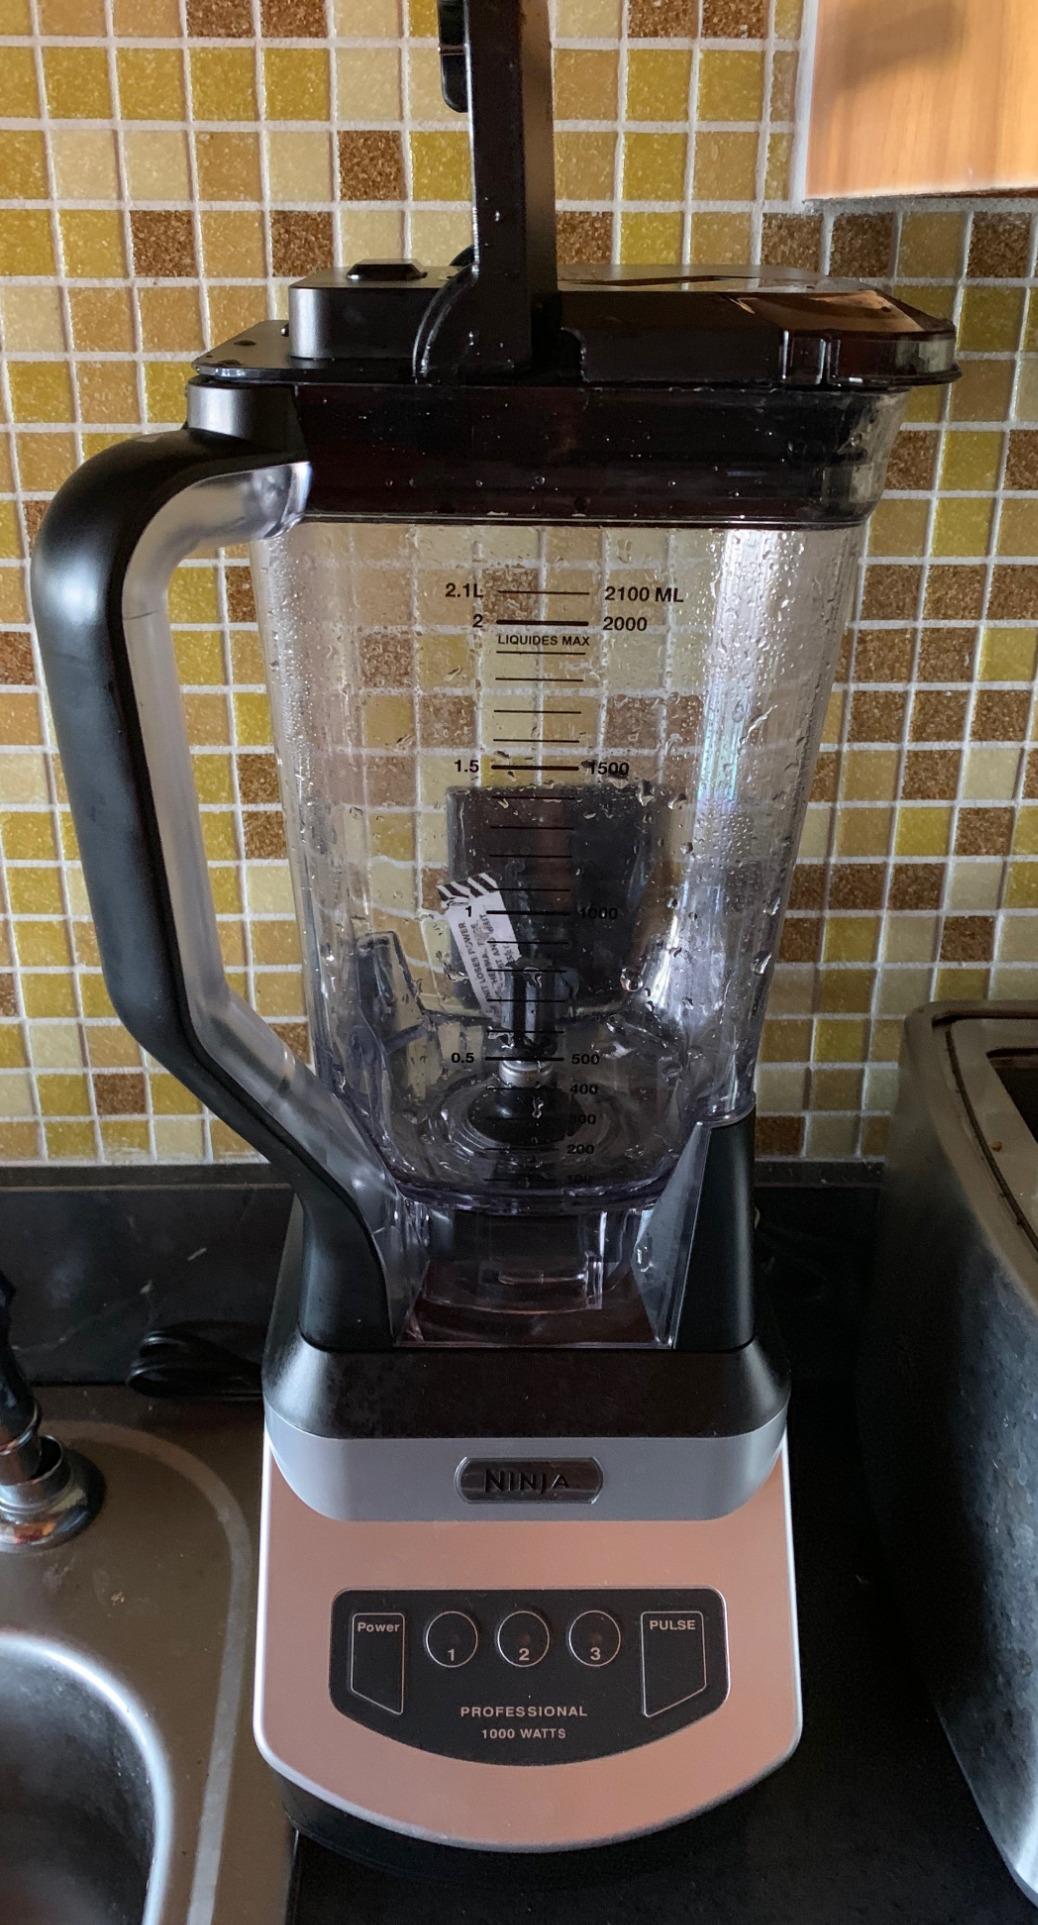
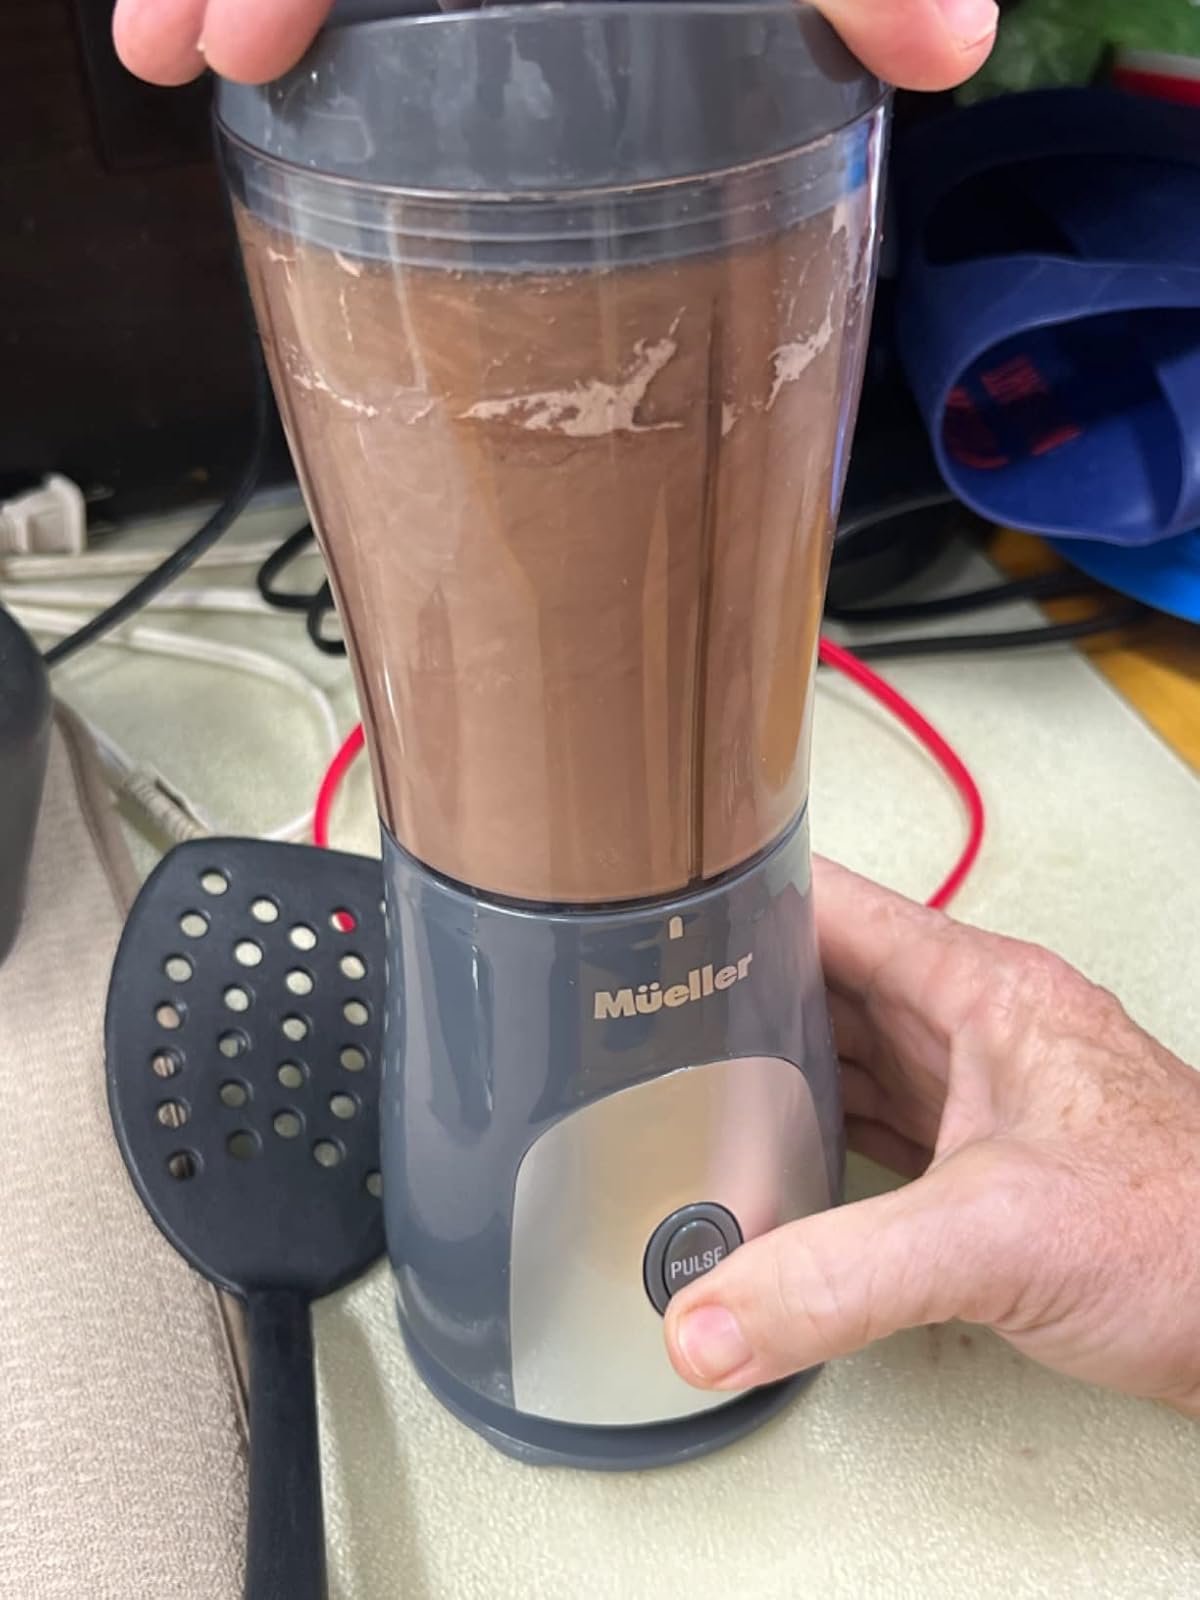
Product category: items_blender
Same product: no